Roman Republican governors of Gaul

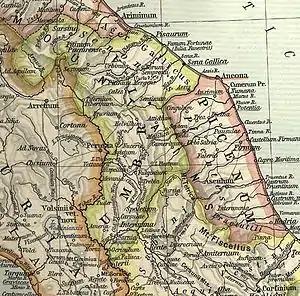
Map showing the "ager Gallicus", where Rome established its first colony on territory previously held by Celts

The early history of Romano-Celtic relations begins during a period of Gallic expansionism on the Italian Peninsula, with the capture of Rome by Gauls in 390 BC (or more likely 387) and the suspiciously fortuitous rescue of the city by Camillus after the Romans had already surrendered. The Gauls who fought at the Battle of the Allia and captured Rome are most often identified as Senones. Over the next hundred years, the Gauls appear in classical sources as allies of the Etruscans and Samnites, but sometimes as invaders. Battles occur on Roman territory and on that held by Etruscans; by Italic peoples who later become Roman allies ("socii") willingly or under compulsion; and by the Gauls themselves. The defeat of the Senonian stronghold Sena (or "Senigallia") in 283 leads to nearly fifty years of mostly peaceful relations between Romans and Celts.